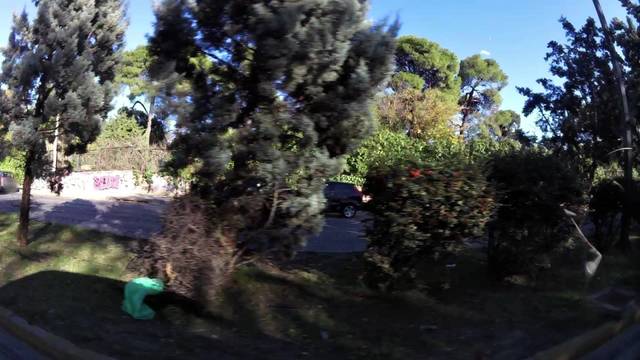
Region: Greece
Coordinates: 38.062, 23.809